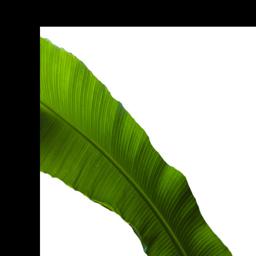
Label: BHIMKOL